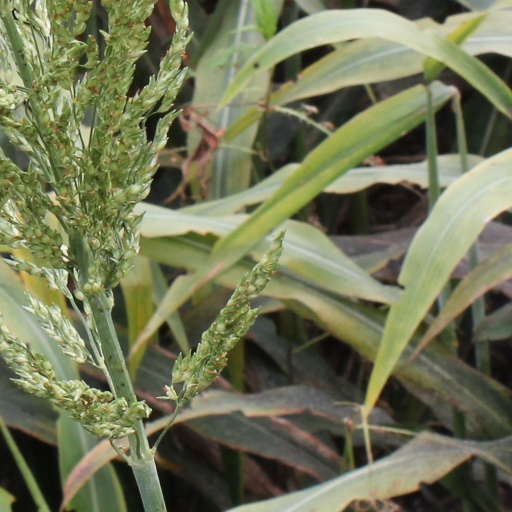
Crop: sorghum